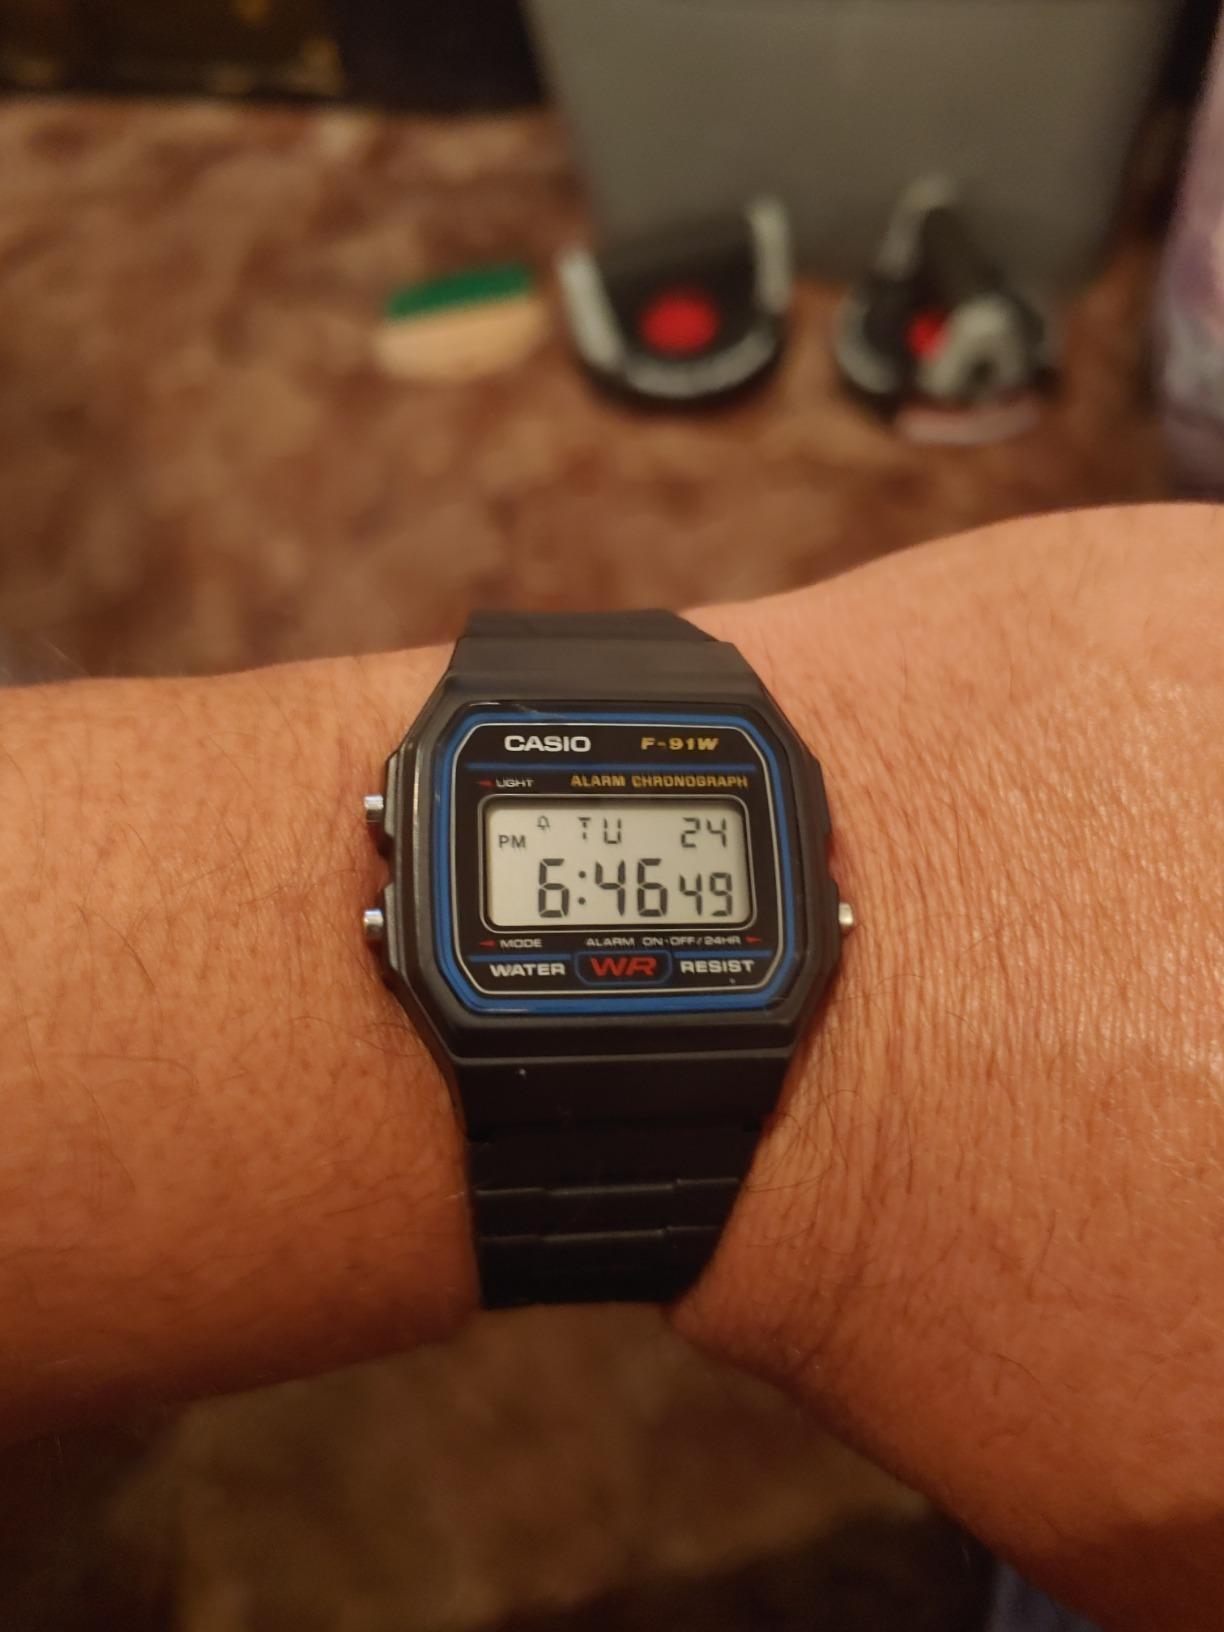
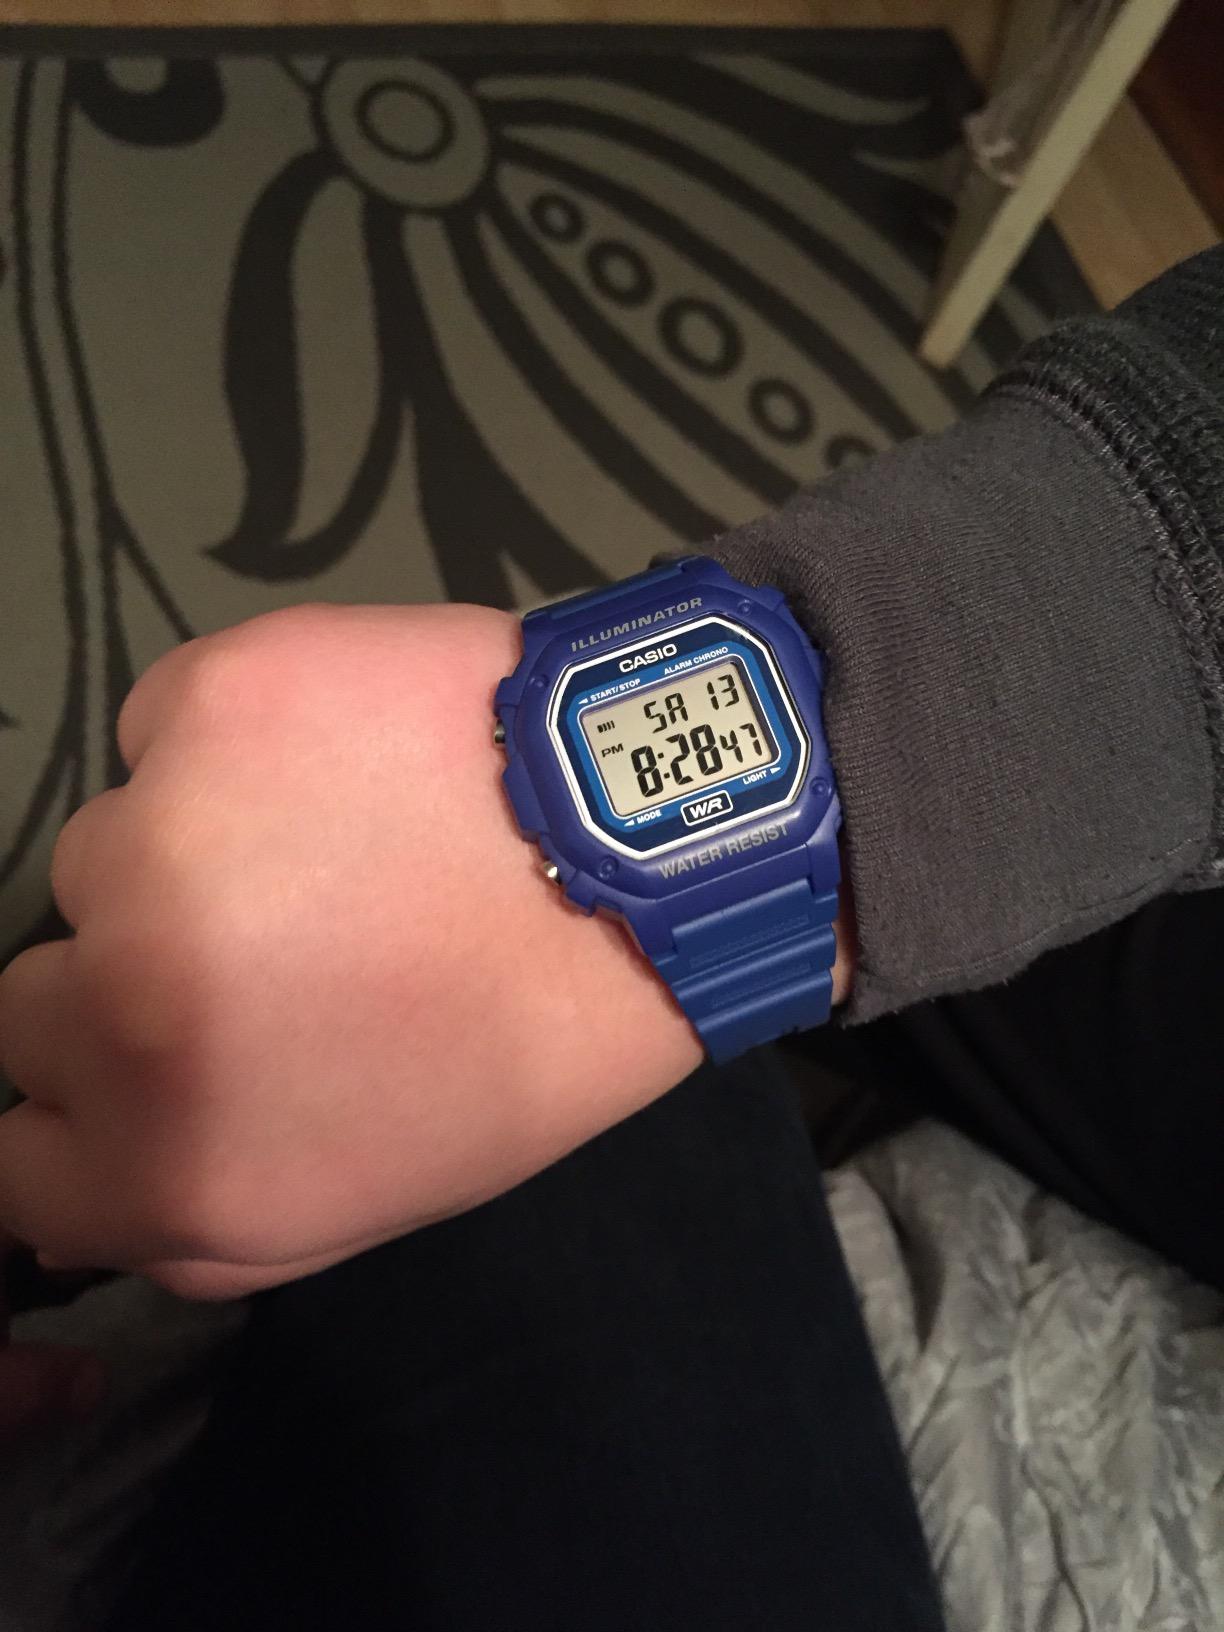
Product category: accessories_watch
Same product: no